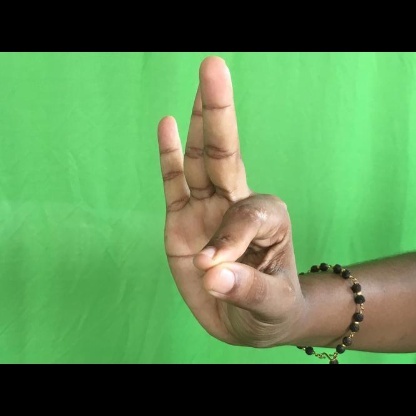
Mudra: Hamsasyam